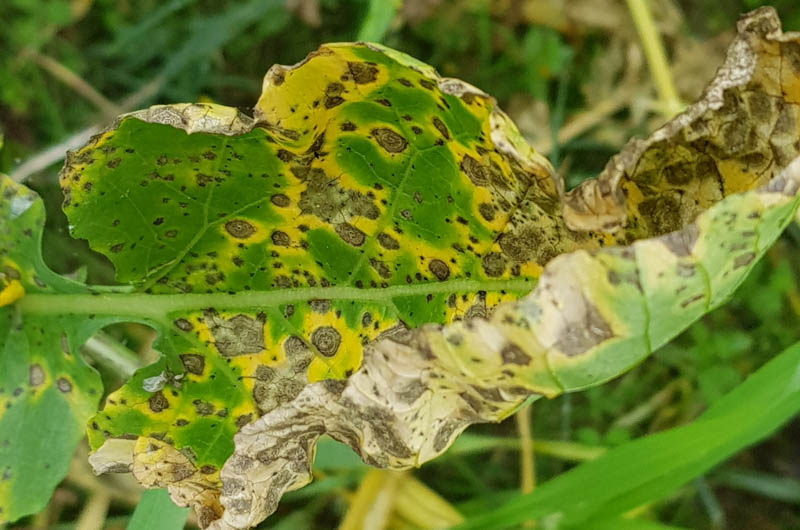
Plant: Cauliflower
Disease: cauliflower alternaria leaf spot